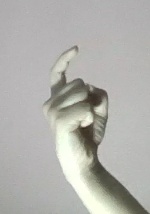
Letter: ra